Ghosts I–IV

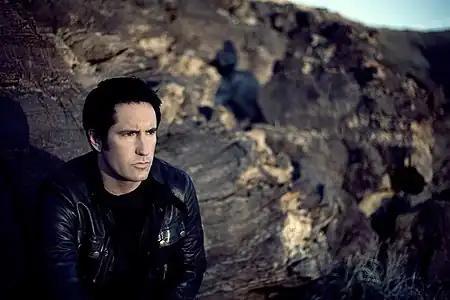
Promotional photo of Reznor for "Ghosts I–IV"

"Ghosts I–IV" was released online on March 2, 2008, on the official Nine Inch Nails website in a number of different formats at various price points. The only prior advertisement or notice of the release was a post by Reznor two weeks prior on the site saying "2 weeks!" "Ghosts" was the first album released by Reznor's independent label The Null Corporation. Retail copies of the album were distributed by RED Distribution on April 8 on CD and vinyl formats, and May 1 for the "Deluxe" and "Ultra-Deluxe" editions. The smallest "Ghosts" package contains the first nine tracks, available for free online from either the official Nine Inch Nails website or officially from various BitTorrent trackers, including The Pirate Bay. The entire album was also made available for download directly from the band for US$5. Physical copies of the album were available for pre-sale online, with immediate access to the digital version. A two-disc version includes two audio CDs and a 16-page booklet for $10. A "Deluxe Edition" is available for $75 and includes two audio CDs, a data-DVD containing multitrack files of the album, a Blu-ray Disc with the album in high-definition stereo and accompanying slide show, and a 48-page hardcover book with photographs. A $300 "Ultra-Deluxe Limited Edition" included everything in the "Deluxe" edition, as well as a 4-LP 180 gram vinyl set in a fabric slipcase, and two exclusive limited edition Giclée prints, unique to each copy. These were limited to 2,500 pieces, each copy numbered and signed by Trent Reznor. Reznor described the limited edition release as "the most luxurious physical package we've ever created." Finally, the album was also released on 4-LP 130 gram vinyl, set in a double gate fold package, for $39.